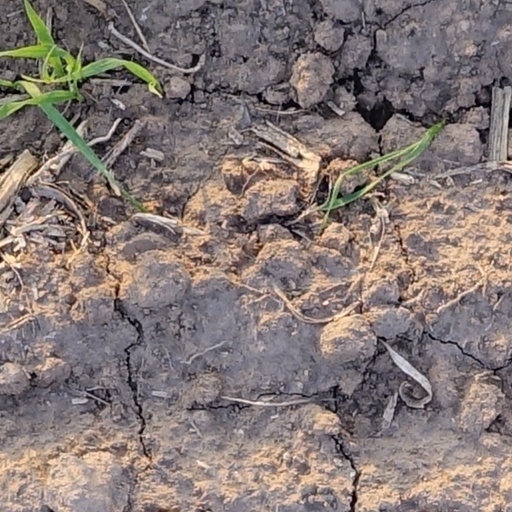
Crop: wheat